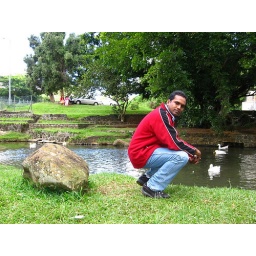
A young boy opposite an old rock and some ducks in the pond.